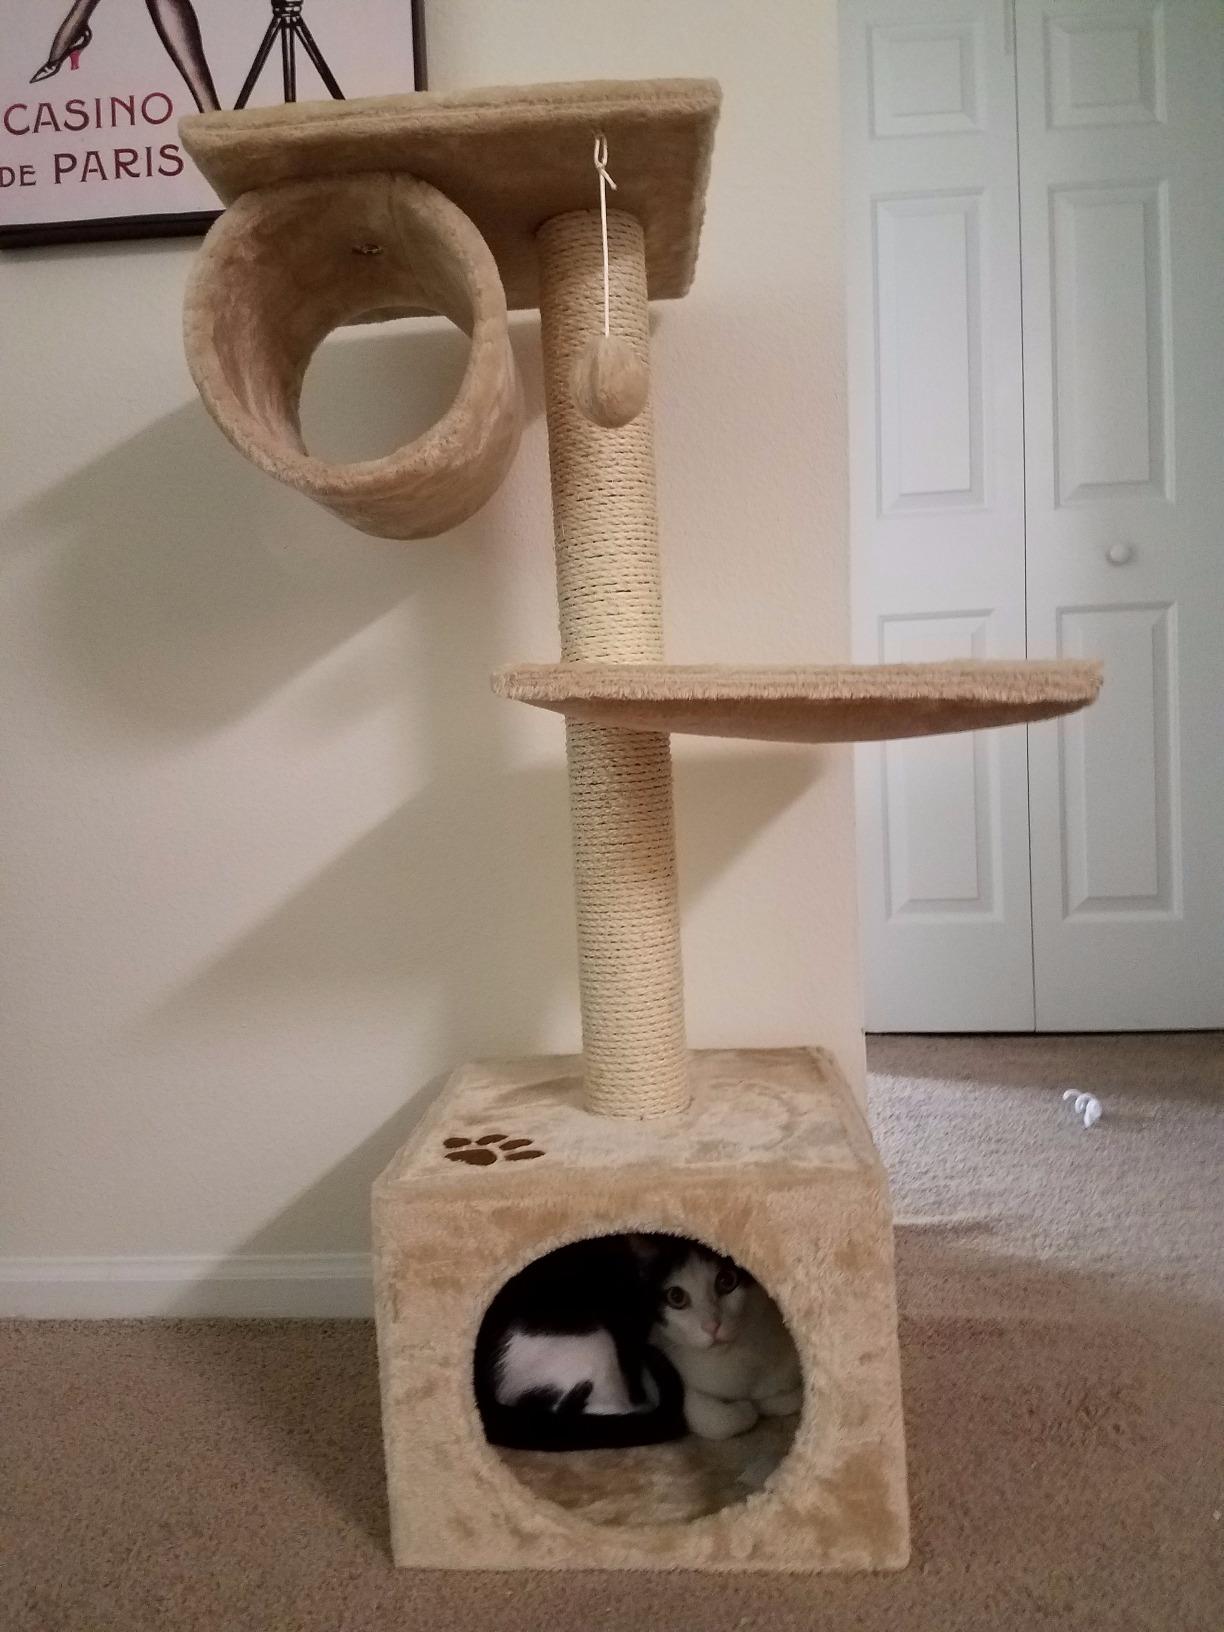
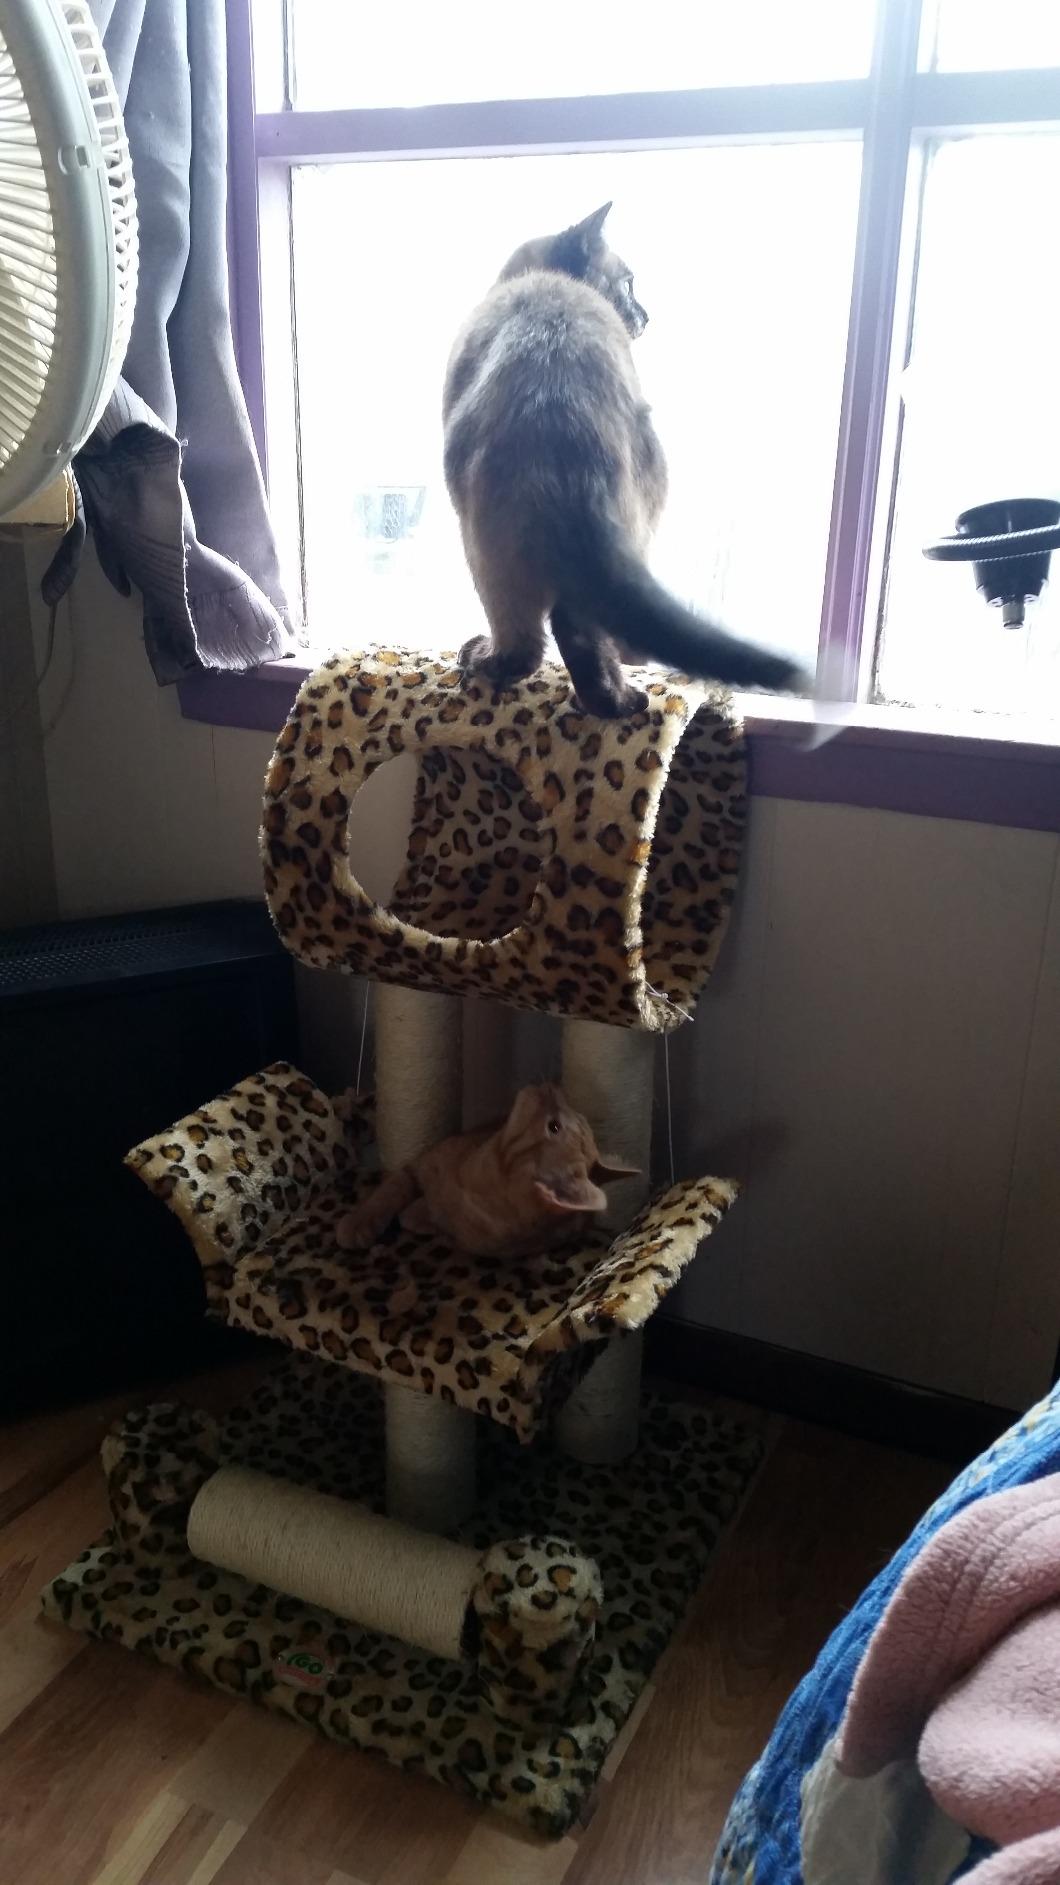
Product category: items_cat tree
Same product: no